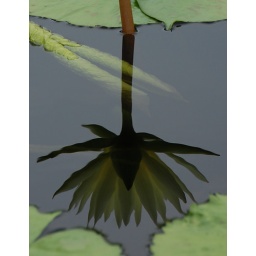
A pale yellow water lily reflected in the brown-dyed water on a cloudy day.